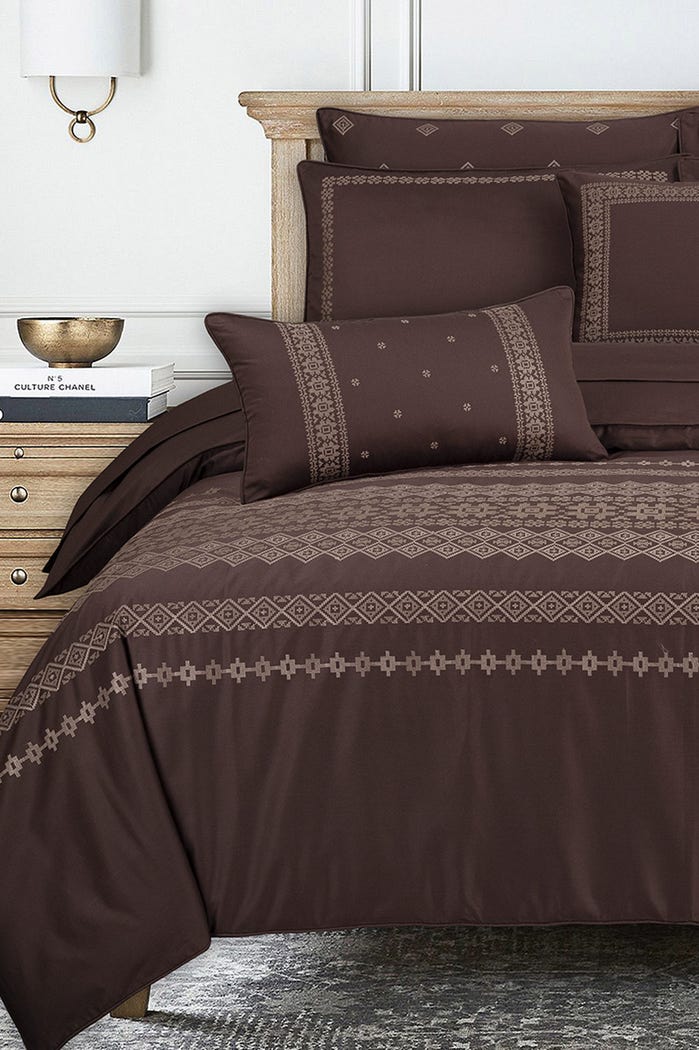
dark chocolate embroidered cotton bedding